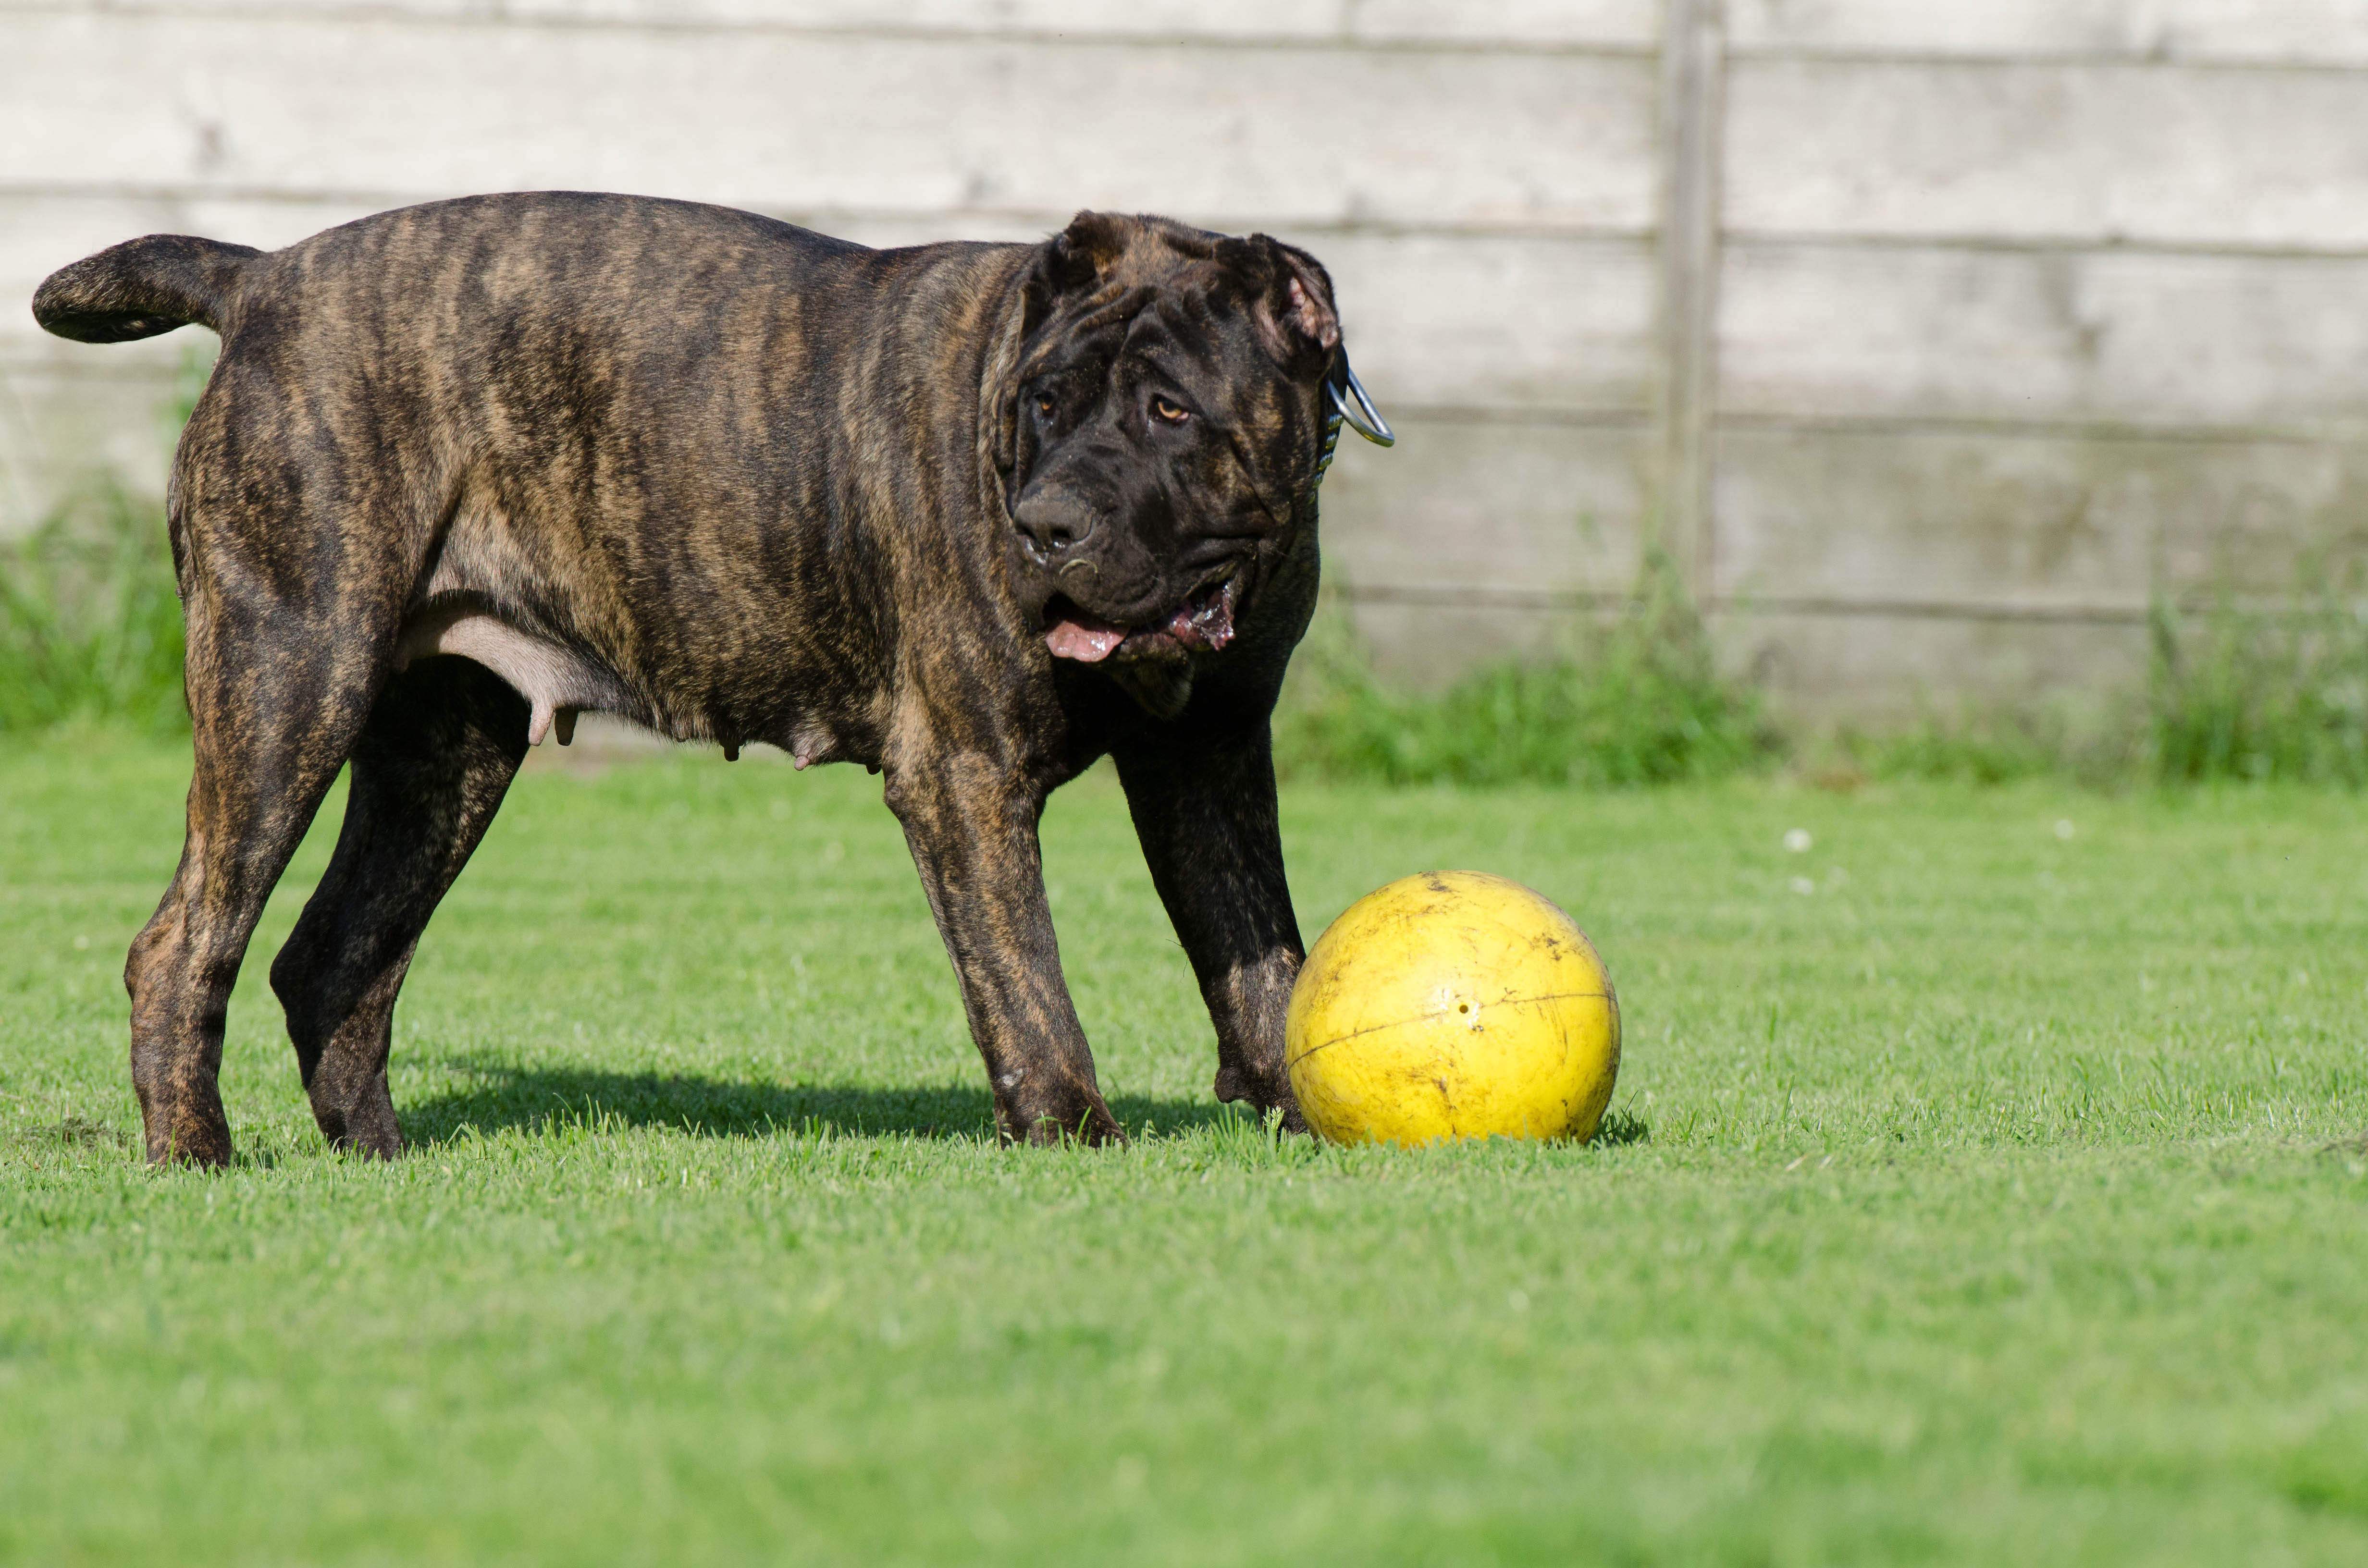
dog, mammal, crops, vertebrate, dog breed, bitch, guard dog, playing dog, animal shelter, dog walkers, dog pension, dogo canario, bullmastiff, dog like mammal, carnivoran, cane corso, kennels, docked dog, ears cropped, running egg, crazy egg, dog plays with toy, dogs playing with ball